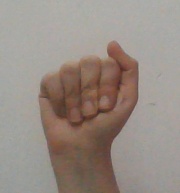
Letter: saad